Freyja

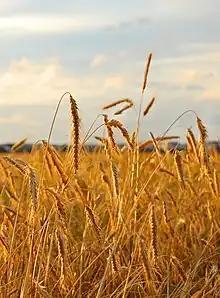
Ripe rye in Northern Europe

The "Heimskringla" book "Ynglinga saga" provides a euhemerized account of the origin of the gods, including Freyja. In chapter 4, Freyja is introduced as a member of the Vanir, the sister of Freyr, and the daughter of Njörðr and his sister (whose name is not provided). After the Æsir–Vanir War ends in a stalemate, Odin appoints Freyr and Njörðr as priests over sacrifices. Freyja becomes the priestess of sacrificial offerings and it was she who introduced the practice of seiðr to the Æsir, previously only practiced by the Vanir.